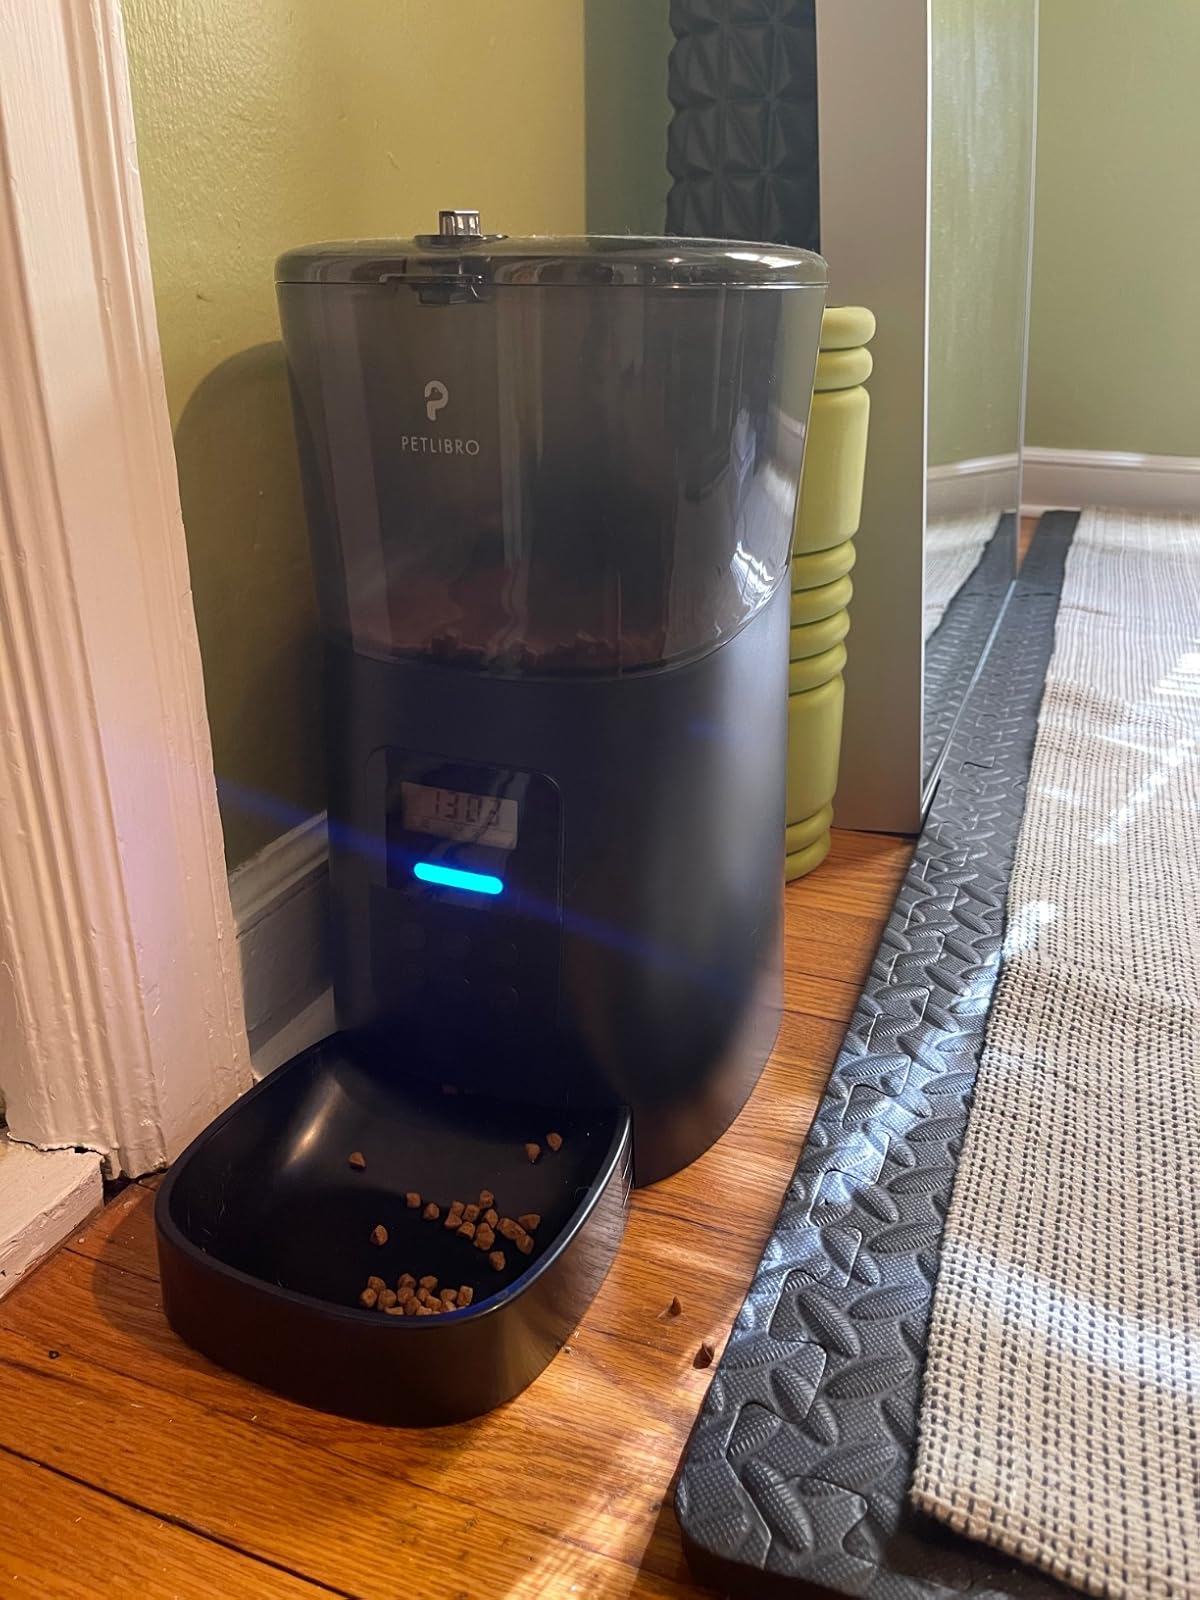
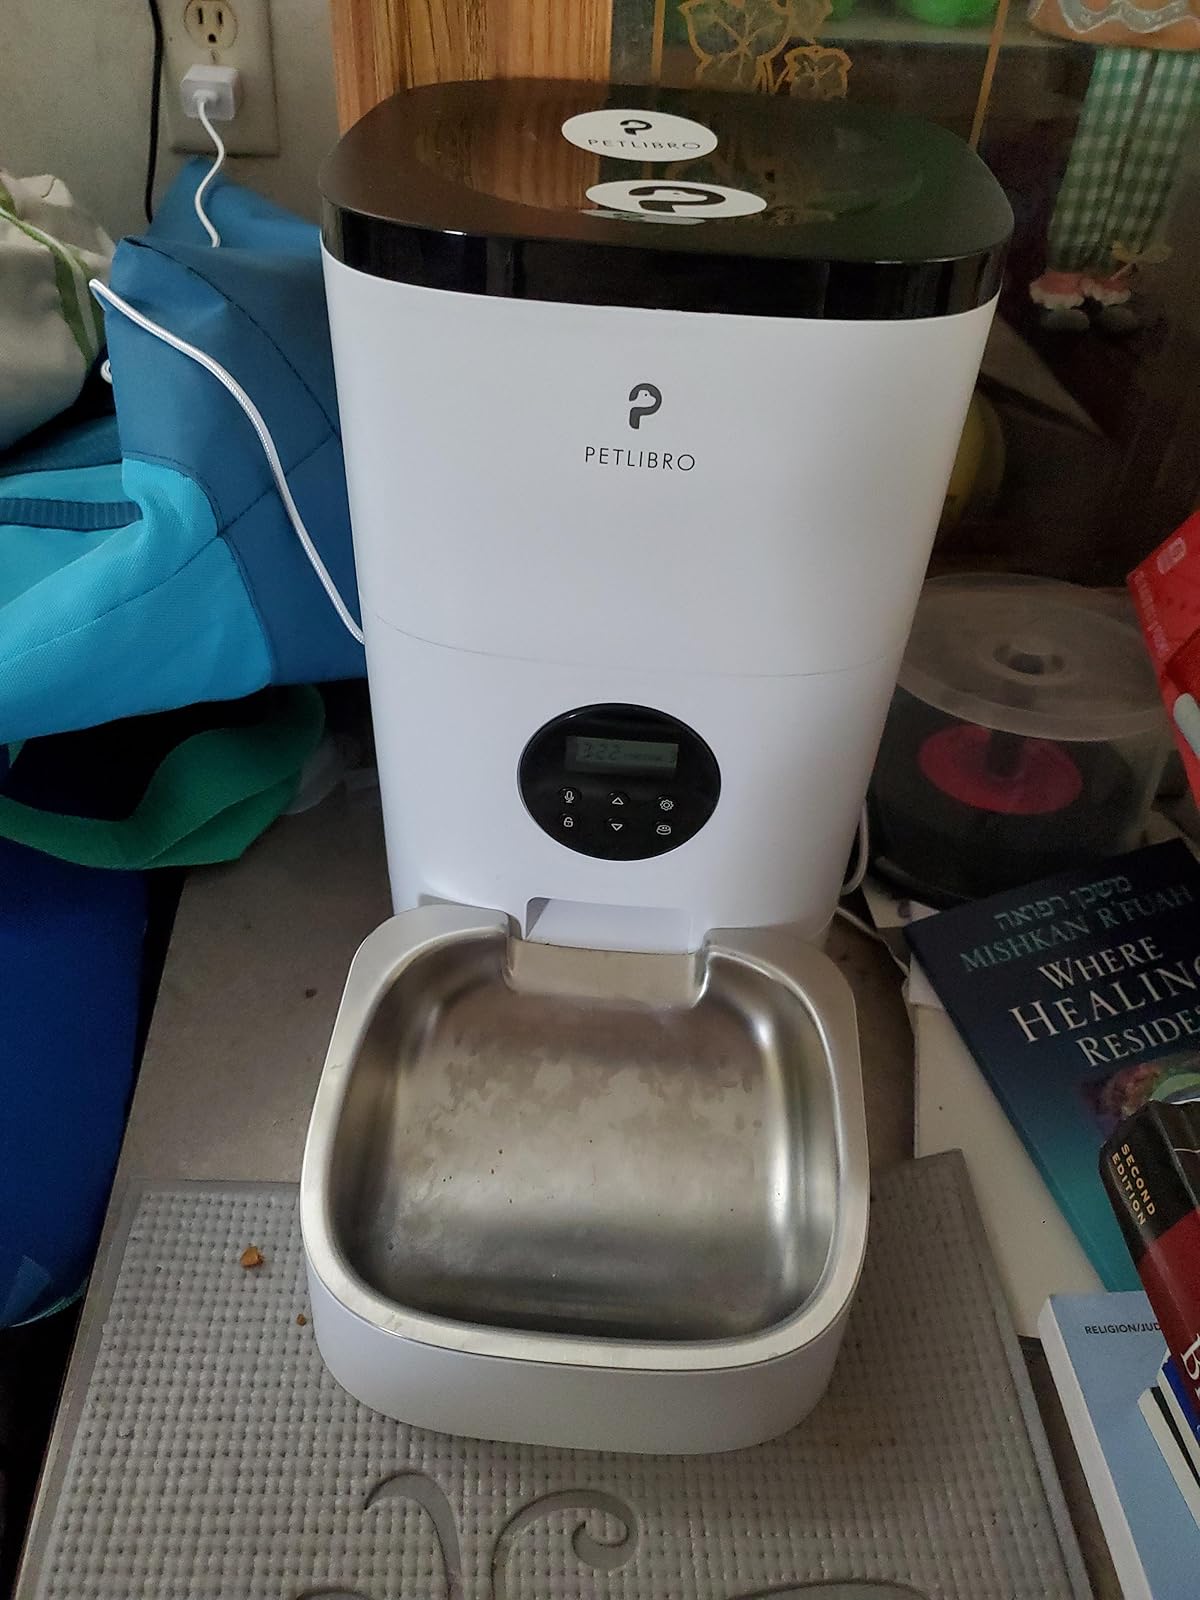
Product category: items_feeder
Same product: no